Six Flags Fiesta Texas

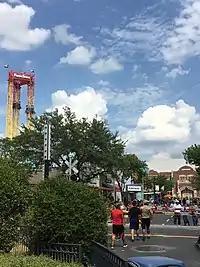
Looking towards Rockville

Rockville is a fictional town themed to the 1950s. Rockville can be entered from Spassburg with a railroad crossing at both of the entrances. The area is home to , the world's first S&S Sansei 4D Free Spin roller coaster as well as eight other attractions such as Poltergeist, a Premier Rides launch coaster, Wonder Woman Golden Lasso Coaster, the world's first Rocky Mountain Construction single-rail roller coaster, and Scream, a trio of S&S Sansei drop towers. Rockville is home to Rockville High, an indoor theater that is themed to a high school. The area has two sit-down restaurants that cater to the area — Pete's Eats and Primo's Pizzeria.